Oliver Clifton

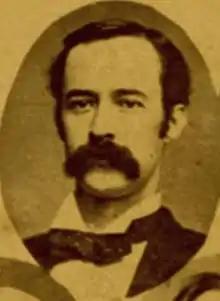
Clifton in 1876

Oliver Clifton (c. 1847 - January 2, 1905) was a member of the Mississippi House of Representatives and three-time mayor of Jackson, Mississippi.